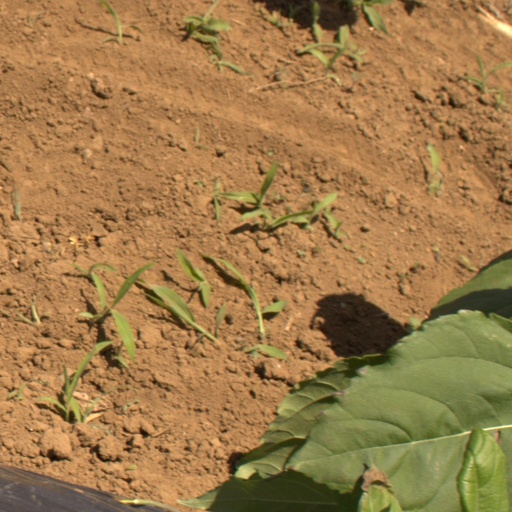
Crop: Jerusalem artichoke